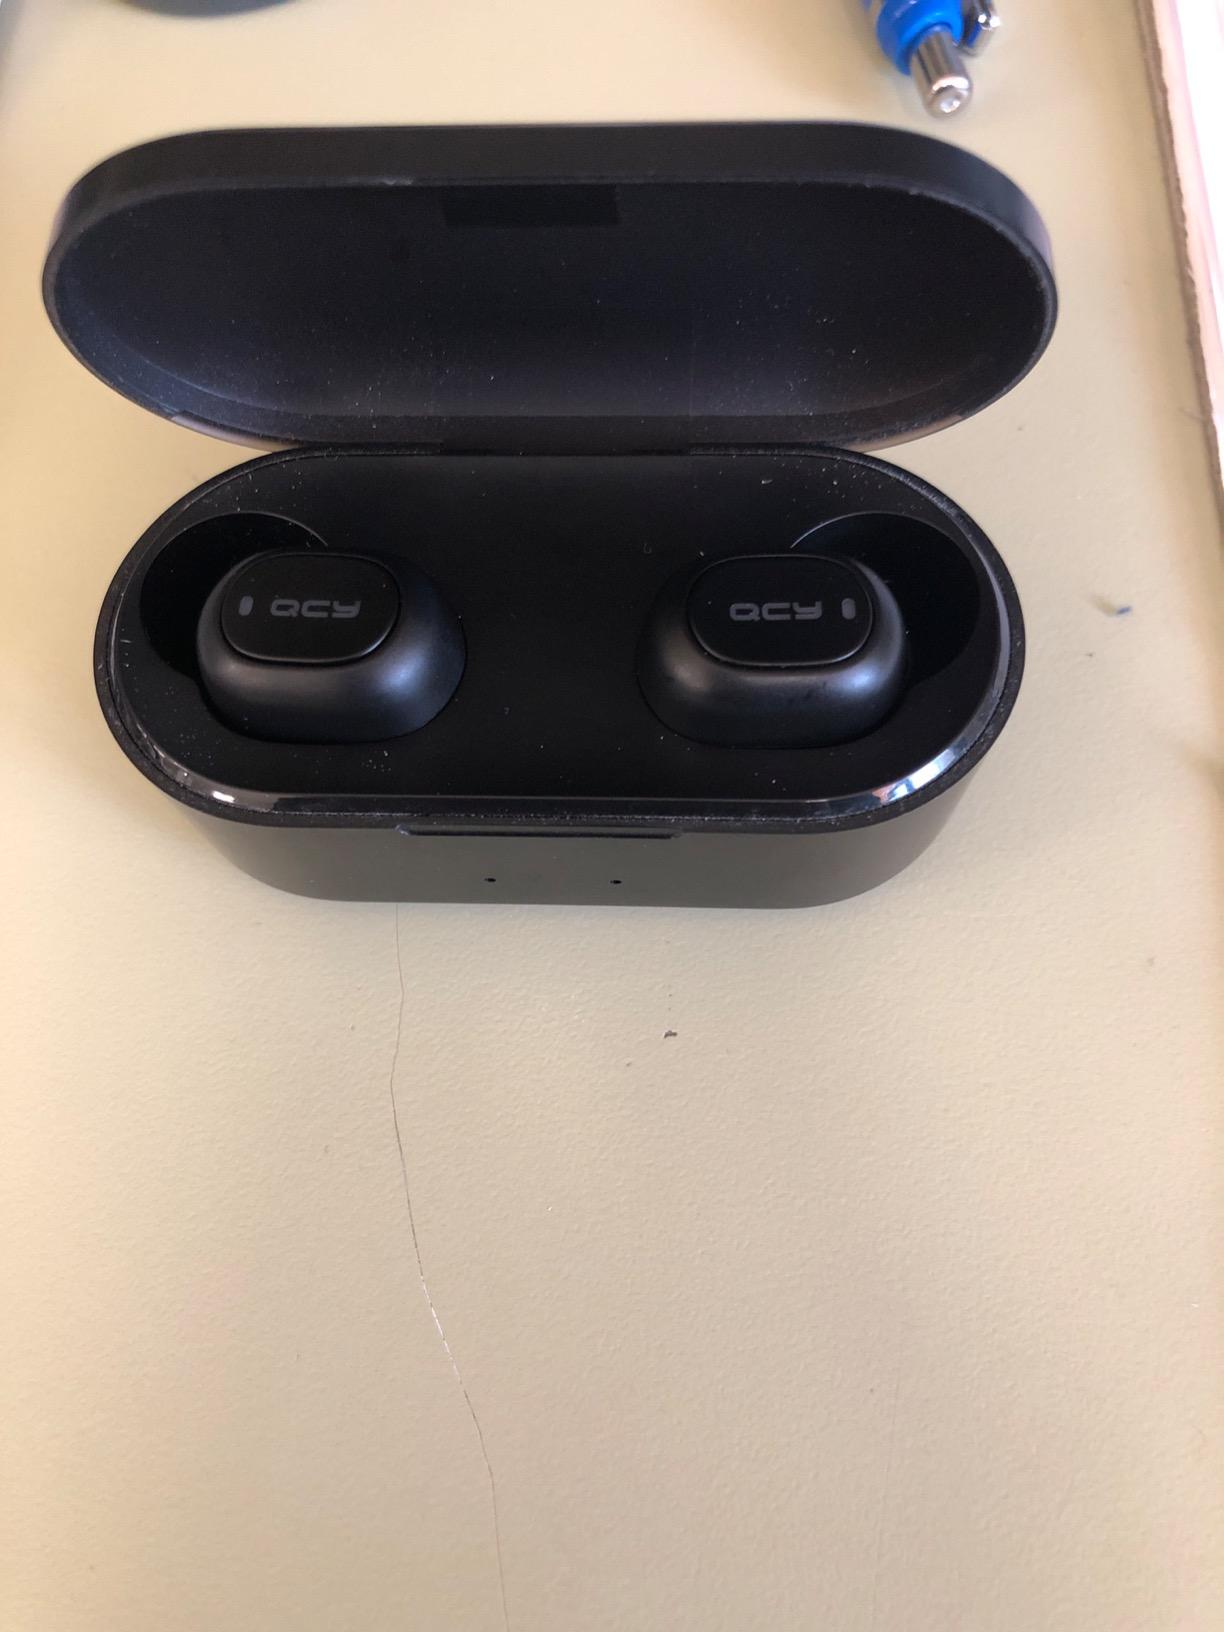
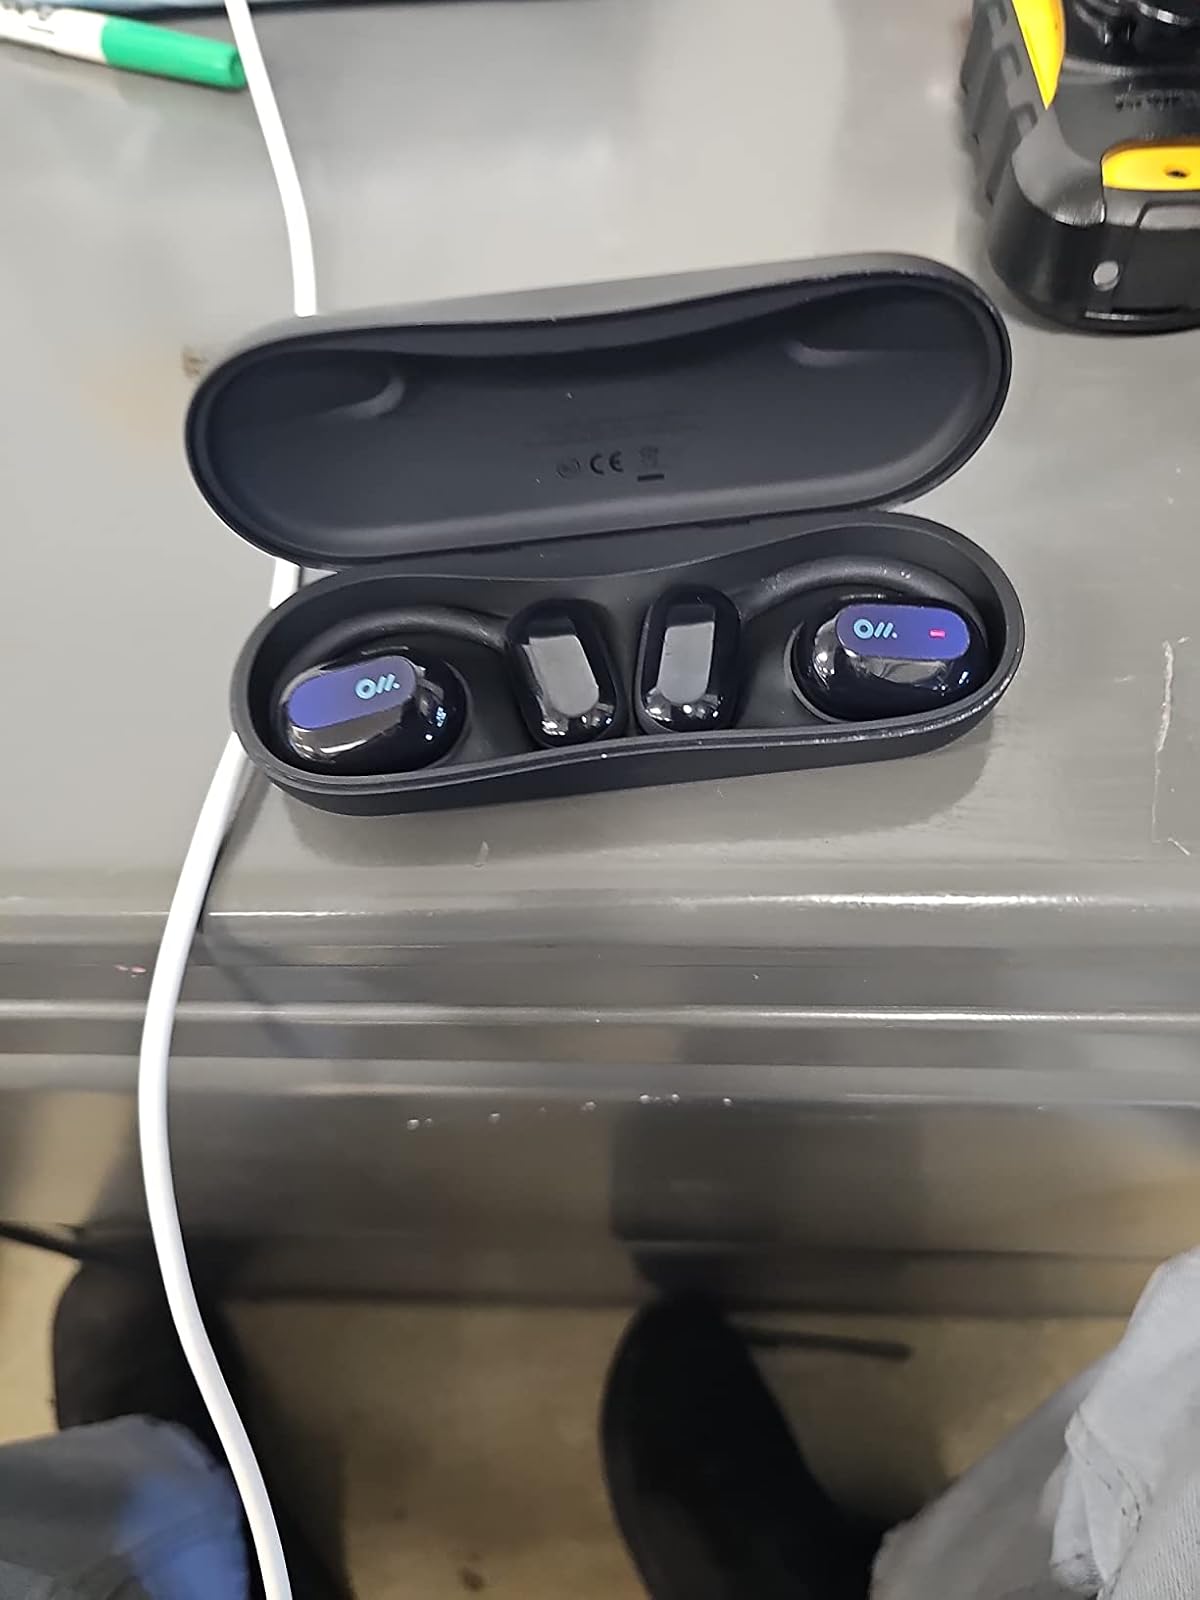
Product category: earbuds
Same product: no